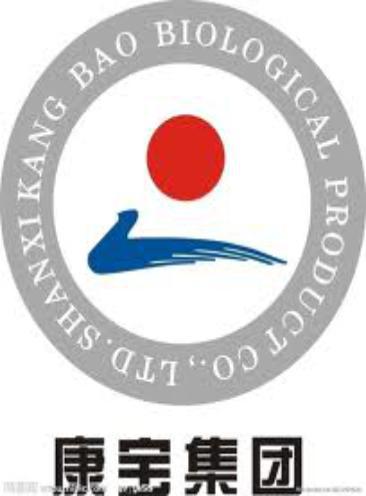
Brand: canbo
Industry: Necessities